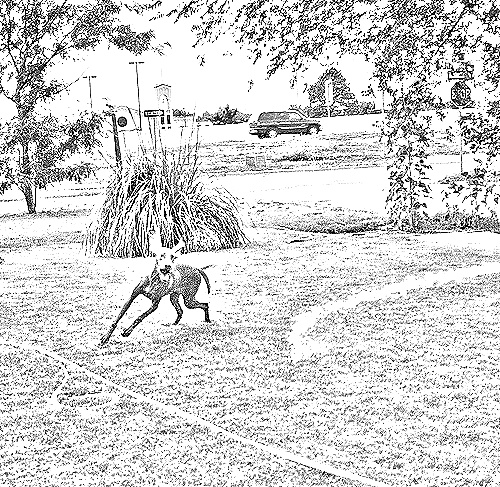
Portrait style: Sketch Portrait